Vaccine

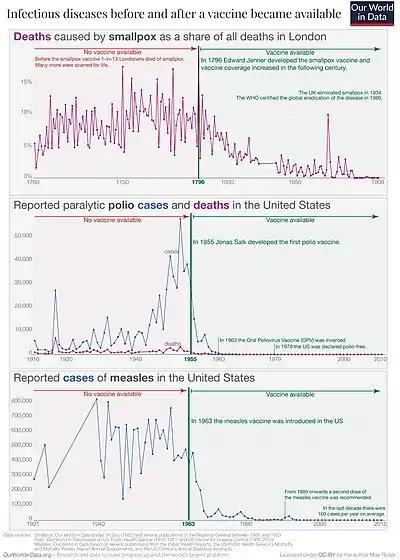
Infectious diseases before and after a vaccine was introduced. Vaccinations have a direct effect on the diminishment of the number of cases and contributes indirectly to a diminishment of the number of deaths.

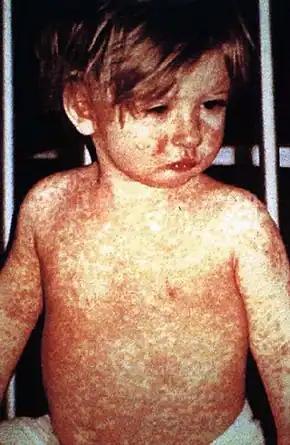
A child with measles, a vaccine-preventable disease

There is overwhelming scientific consensus that vaccines are a very safe and effective way to fight and eradicate infectious diseases. The immune system recognizes vaccine agents as foreign, destroys them, and "remembers" them. When the virulent version of an agent is encountered, the body recognizes the protein coat on the agent, and thus is prepared to respond, by first neutralizing the target agent before it can enter cells, and secondly by recognizing and destroying infected cells before that agent can multiply to vast numbers.